Prisiadki

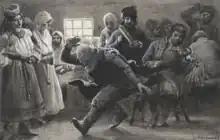
Onufry Zagłoba dancing "w prysiudach", an illustration to "With Fire and Sword" (1885) by Henryk Sienkiewicz

It is a distinct element of a number of East Slavic dances, such as Ukrainian Kozachok and Hopak or Russian Barynya and Kamarinskaya. It also entered Polish culture. For example, the novel "With Fire and Sword" by Henryk Sienkiewicz in several places describes how people were dancing "w prysiudach", including the jovial character Onufry Zagłoba.